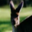
Label: kangaroo